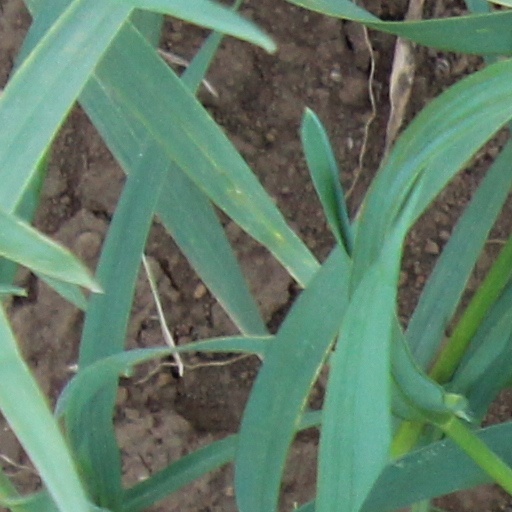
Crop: wheat